Richard Tremain

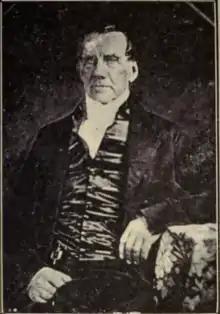
Richard Tremain (1774-1854)

Richard Tremain (1774-1854) was an influential militia officer and merchant in Nova Scotia. He participated in a pressgang riot during the War of 1812 against the Royal Navy. He was an opponent of Joseph Howe.